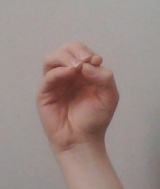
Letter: ha